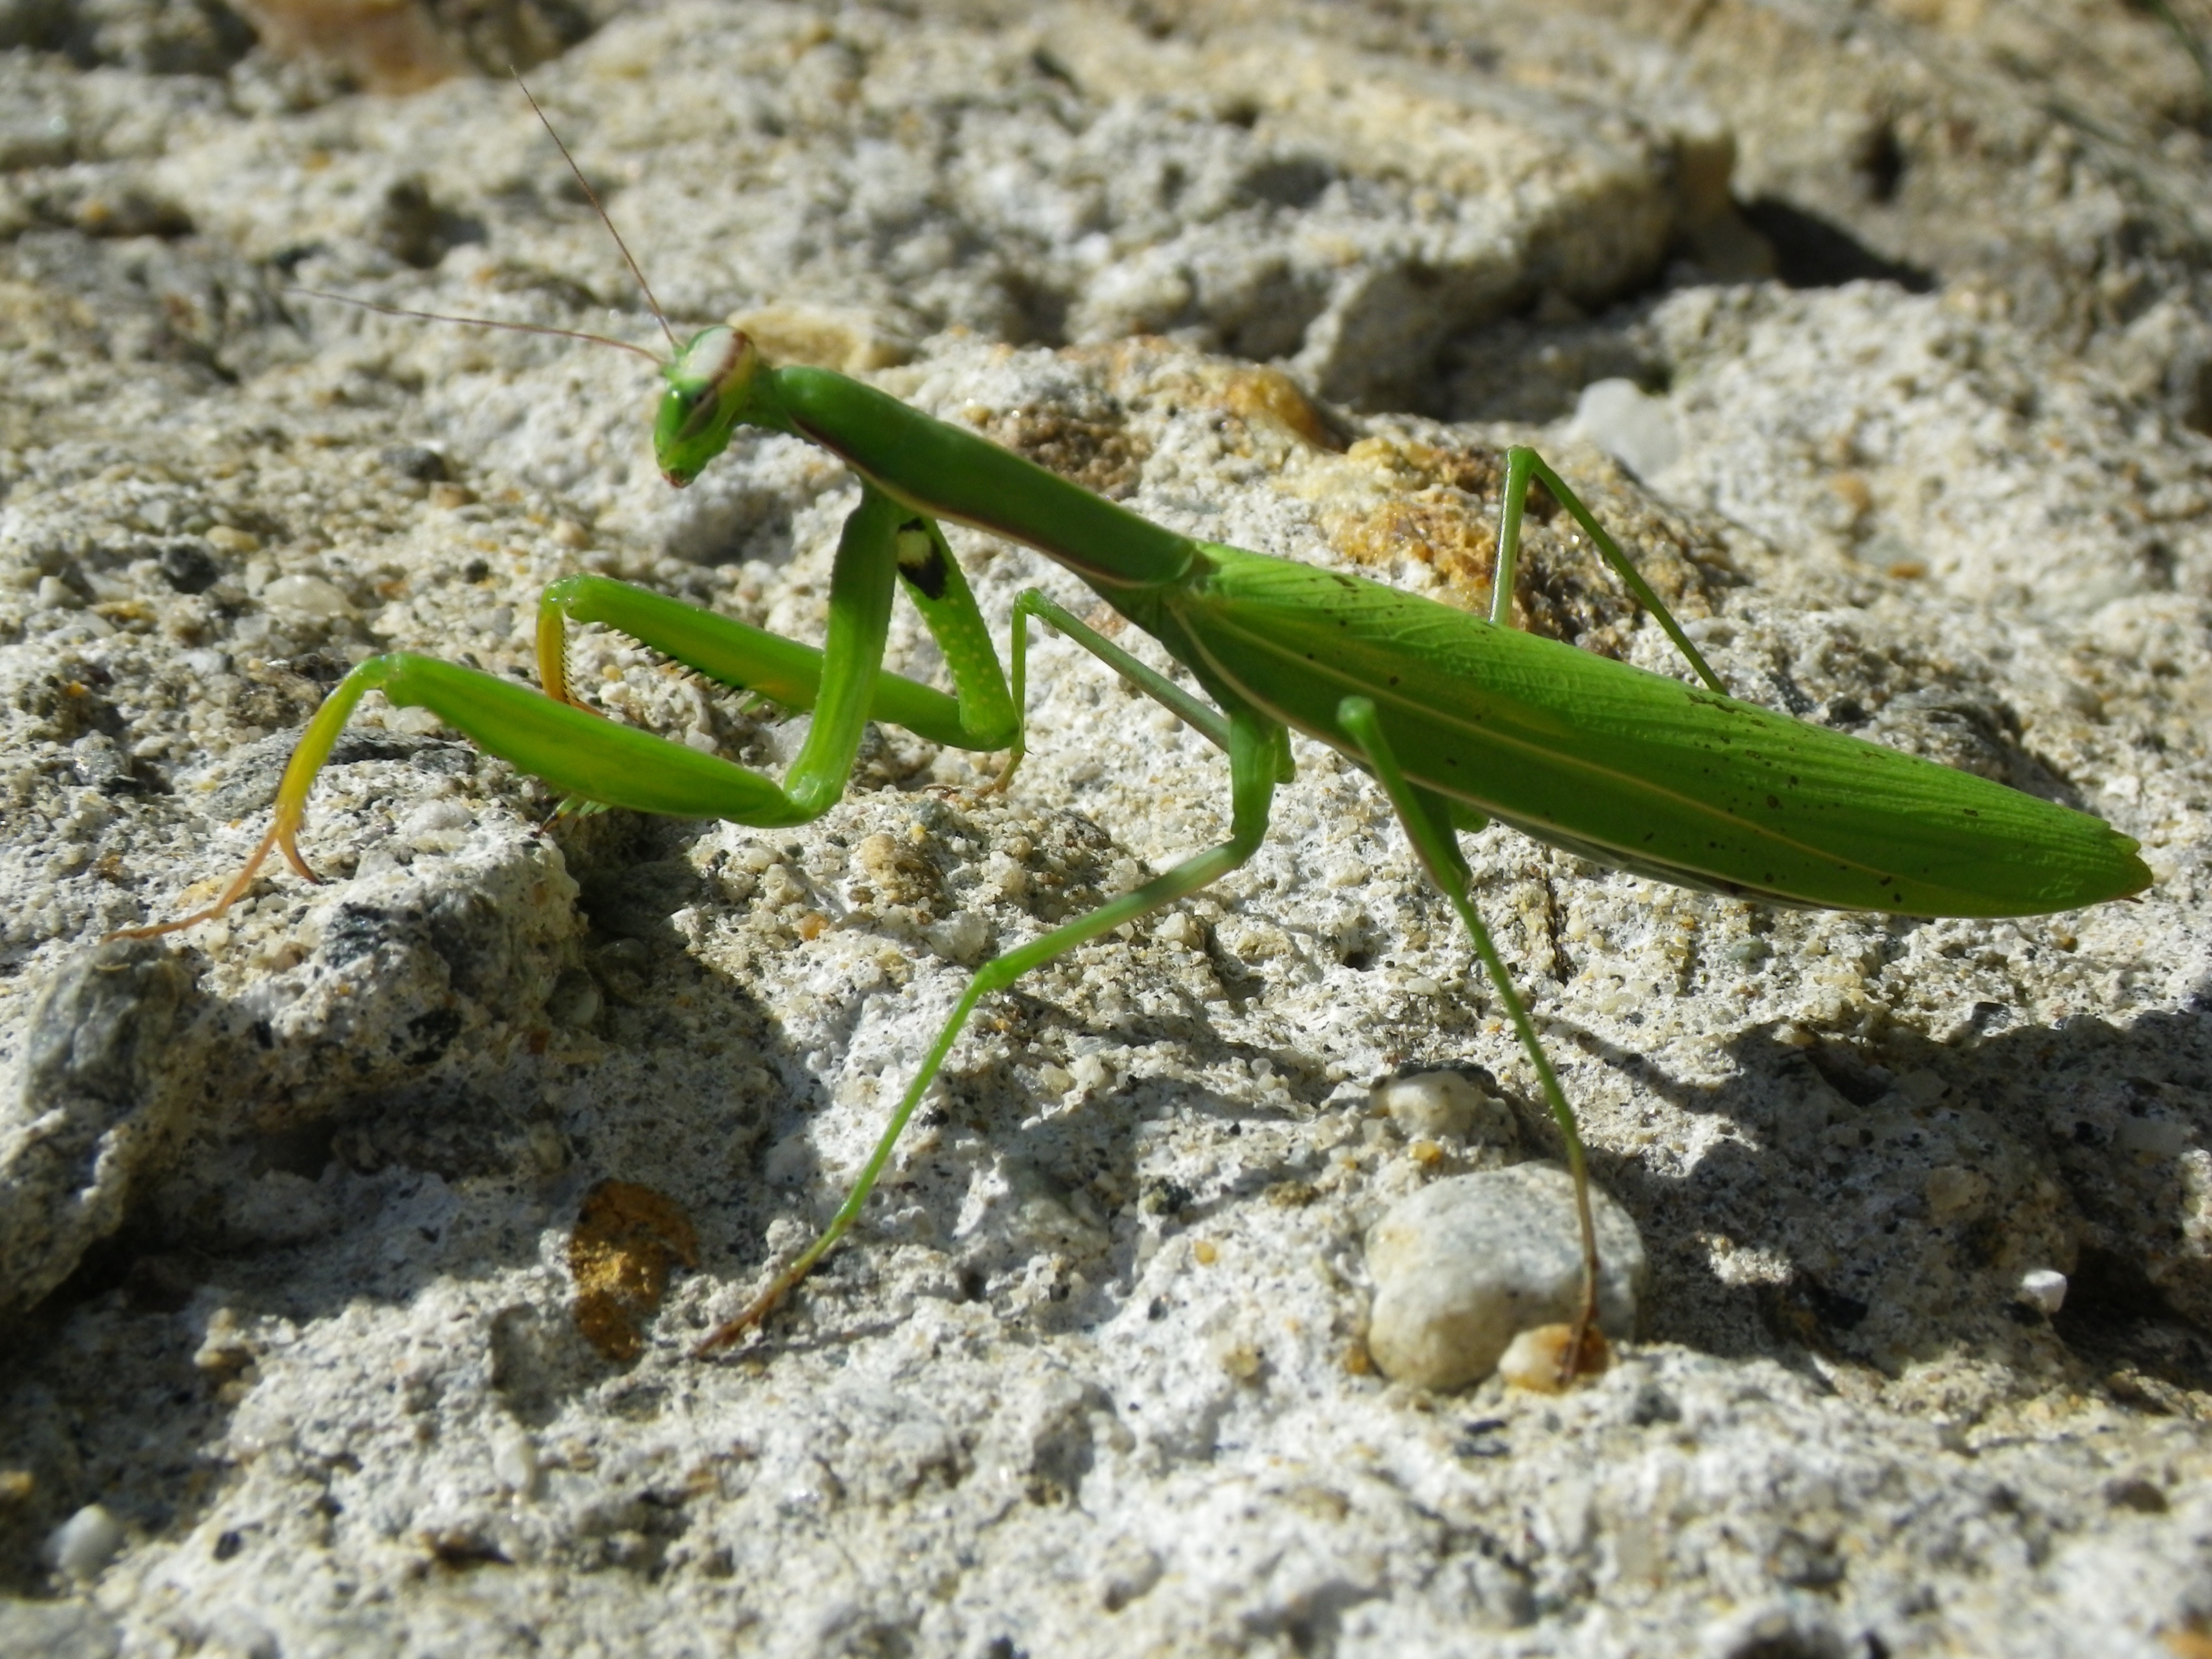
wildlife, green, praying mantis, insect, close, fauna, invertebrate, mantis, mantodea, macro photography